Ronen Manelis

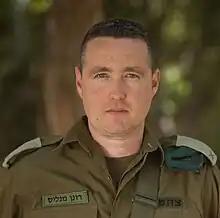
Brig. Gen. Manelis

Brigadier General Ronen Manelis (born 1979) was the Israeli Defense Forces (IDF) Spokesperson between May 18, 2017, and September 15, 2019. Prior to his position as IDF Spokesperson, Manelis served as Assistant to the Chief of the General Staff.